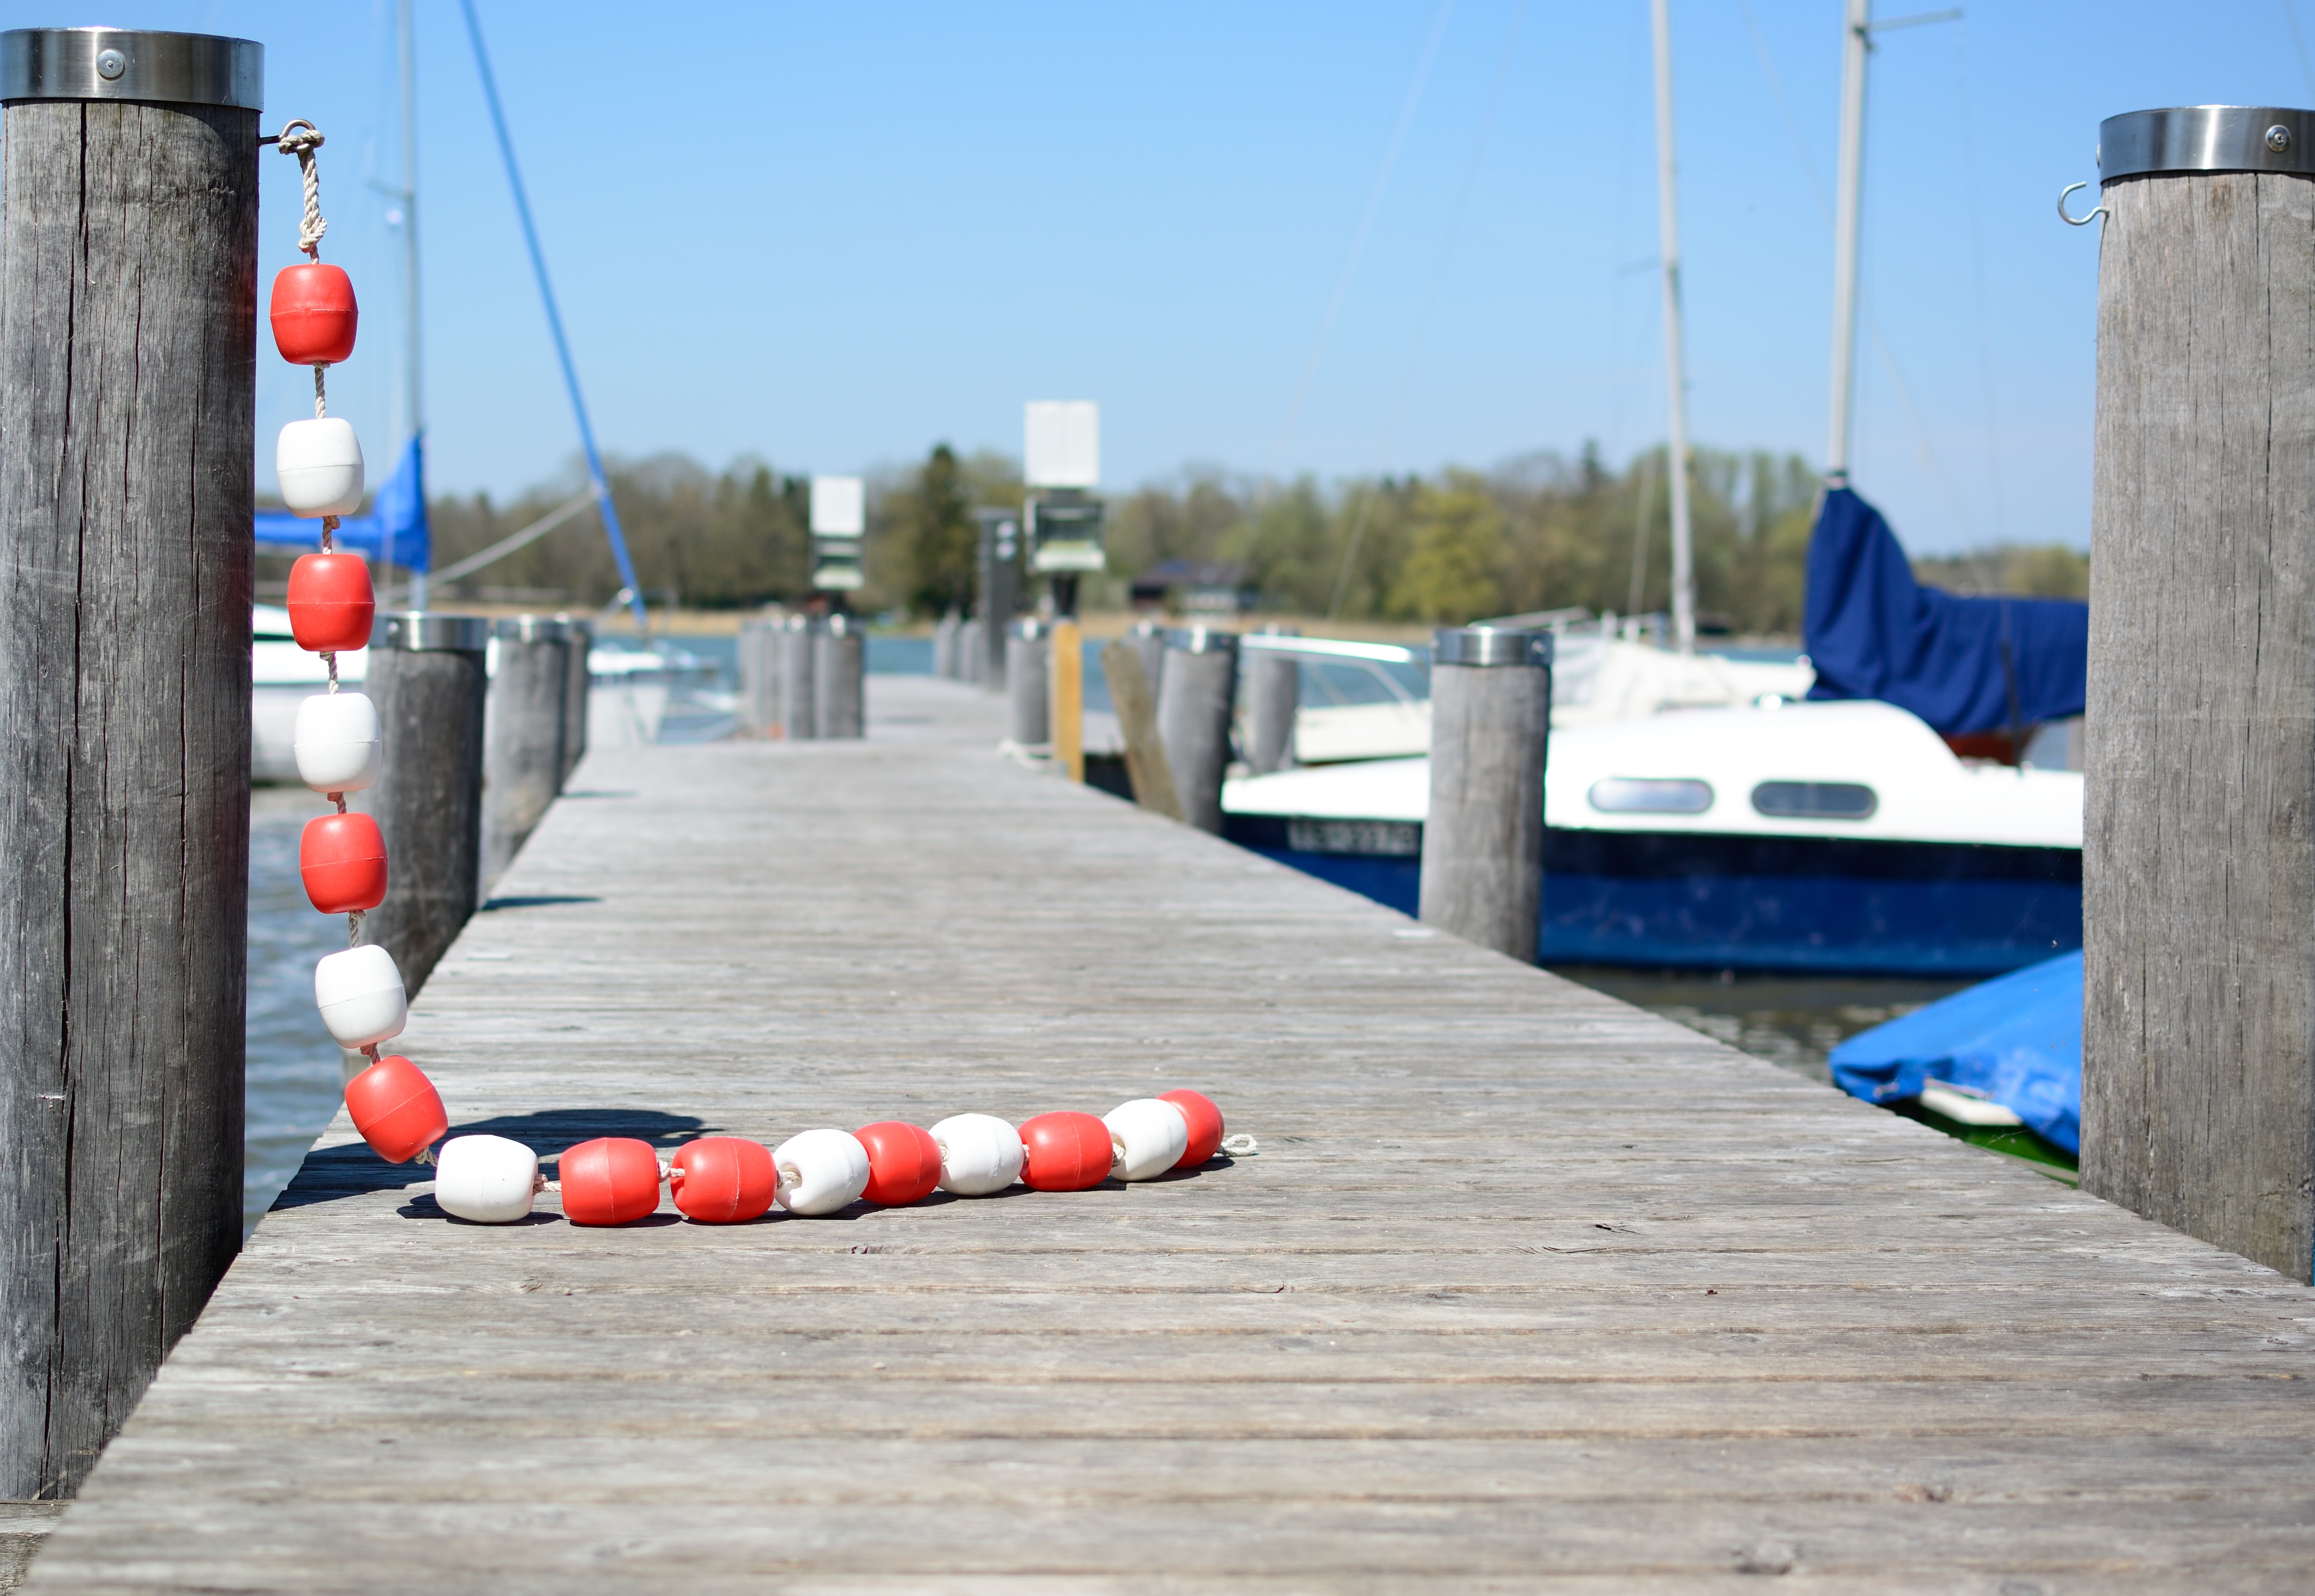
water, dew, rope, color, blue, security, cord, note, barrier, stop, limit, shut off, fixing, containing, go no further, cable barrier, no further